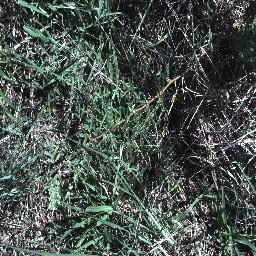
Label: prickly_acacia